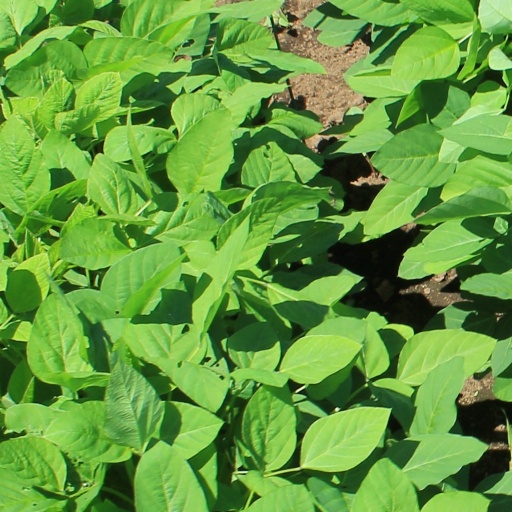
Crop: soybean